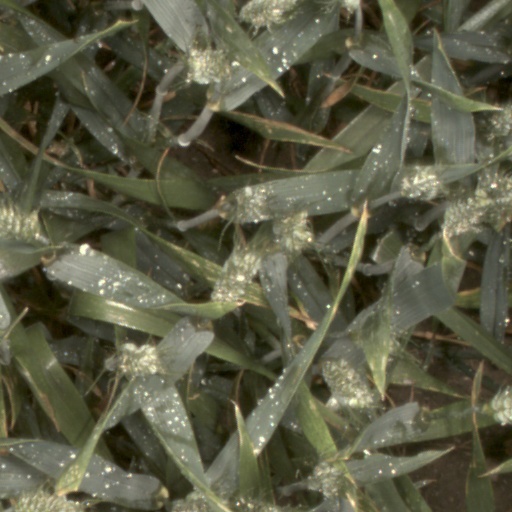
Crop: wheat